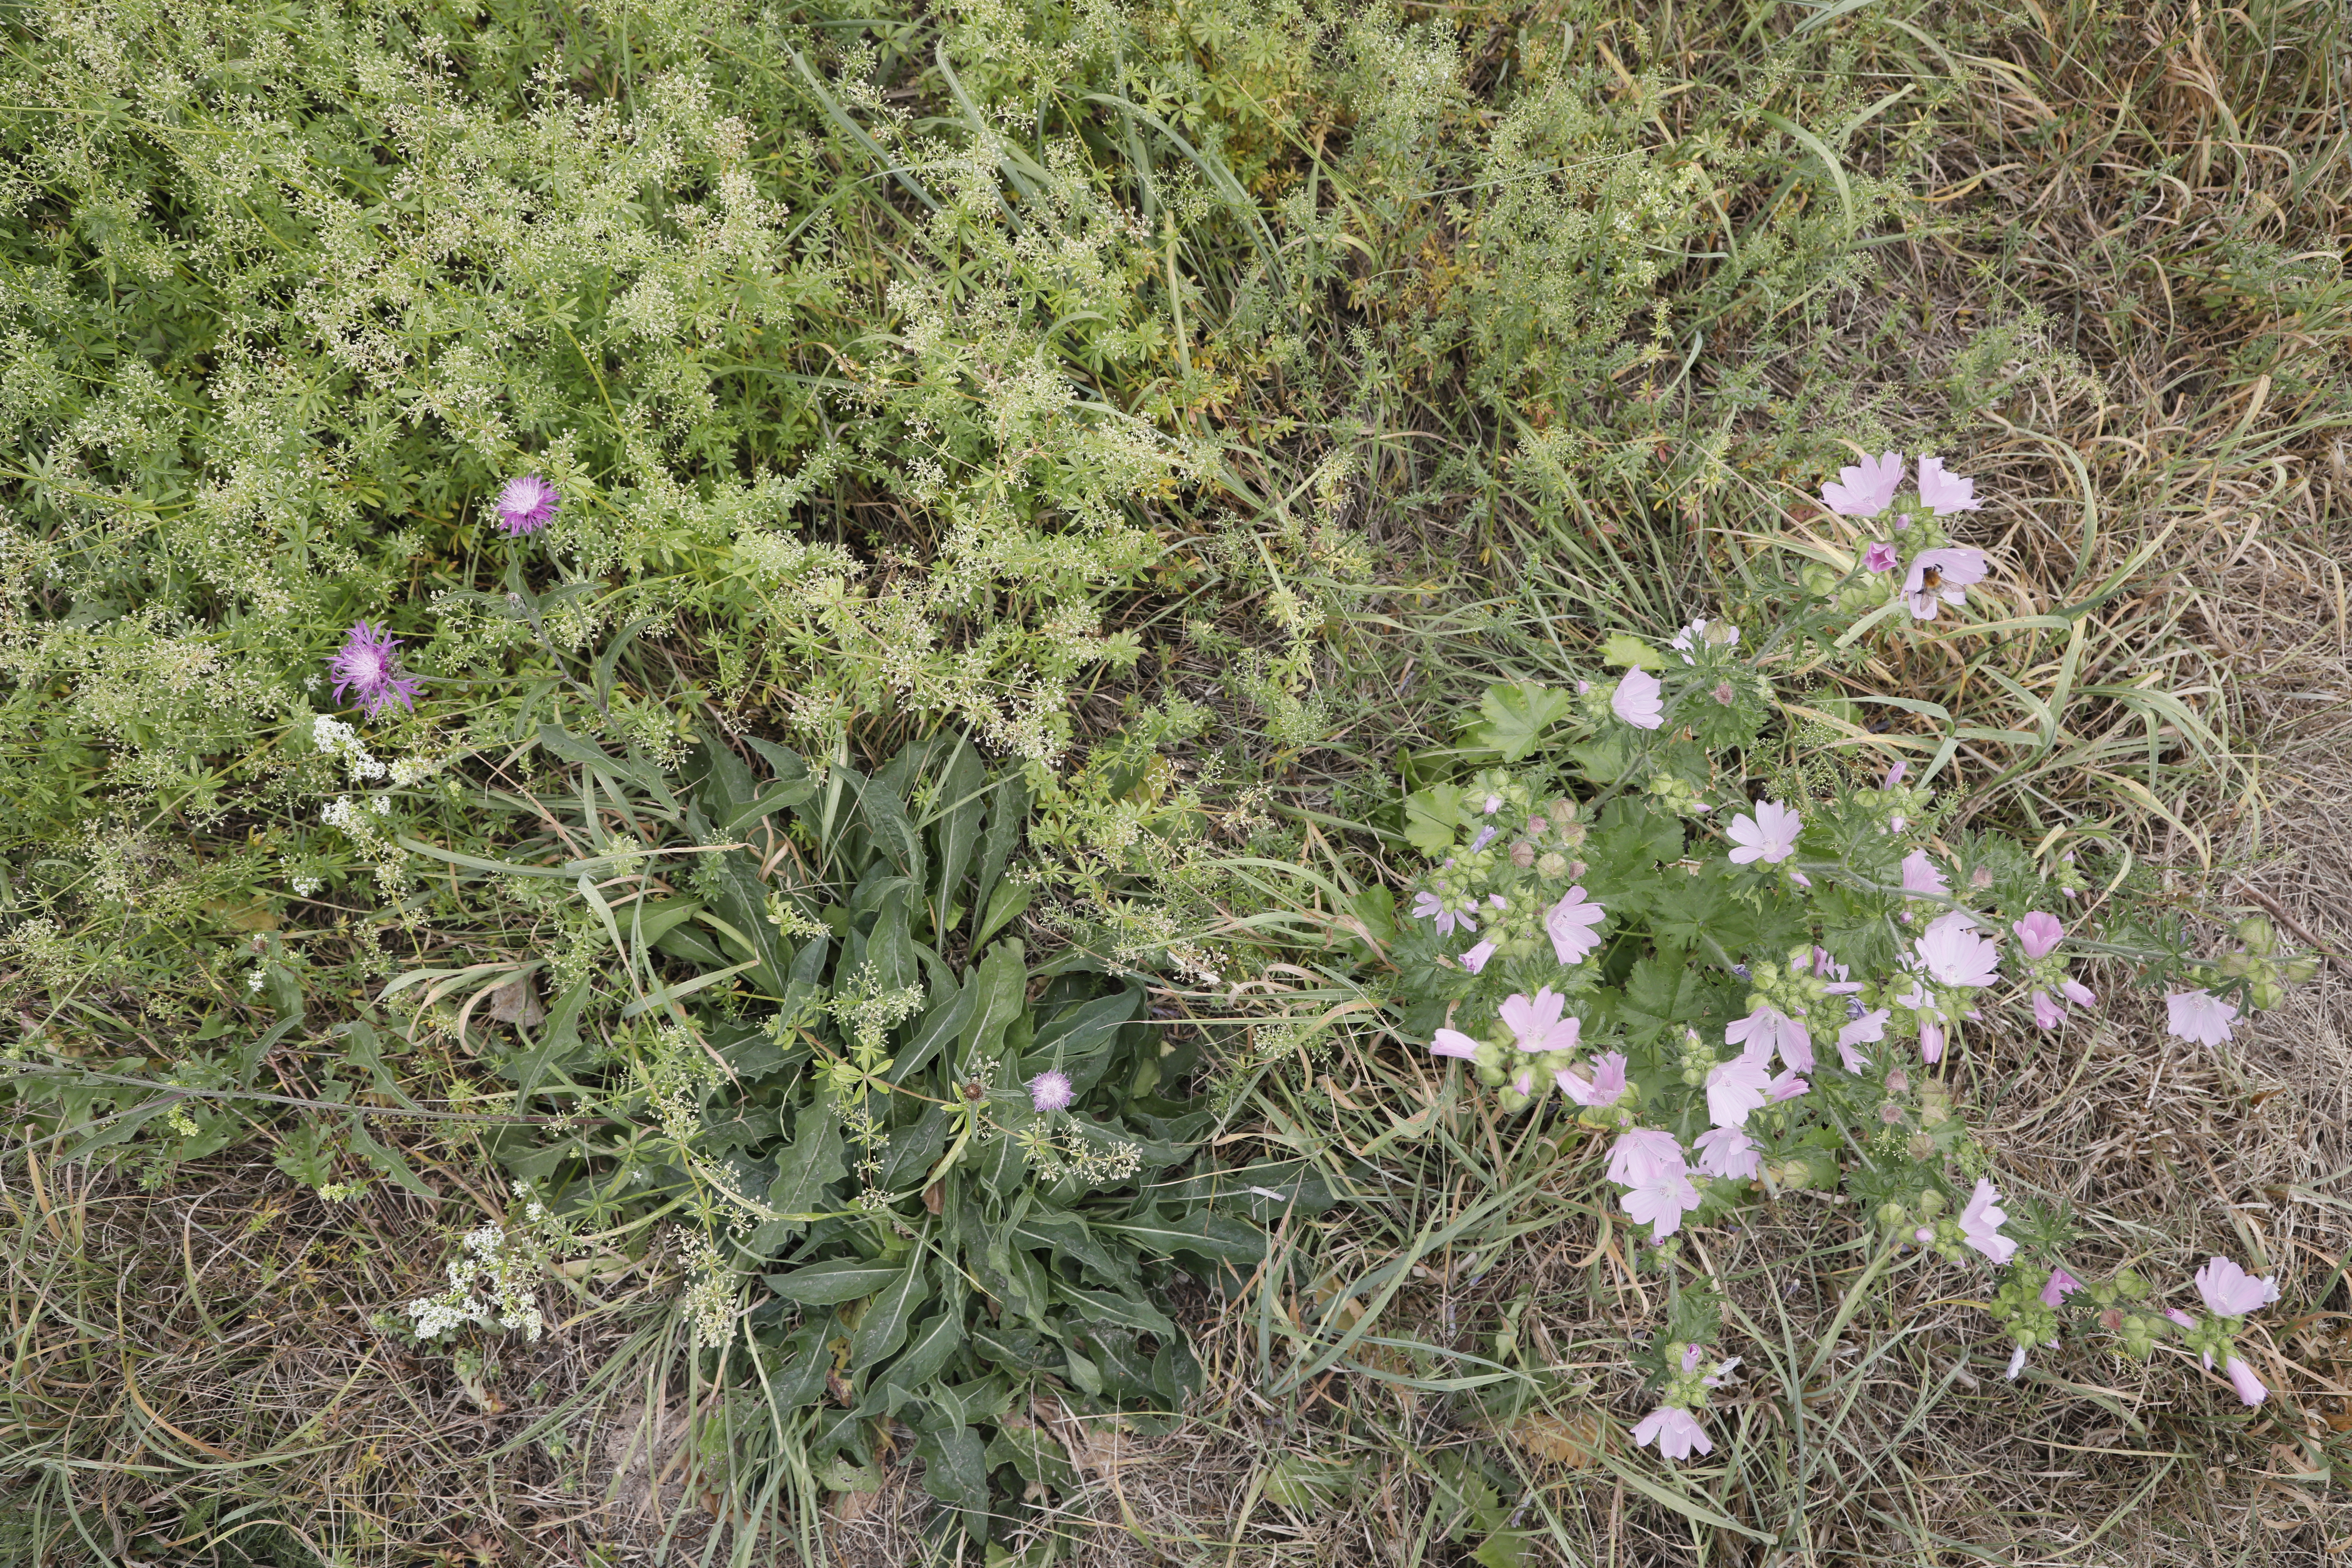
Plant species: Centaurea jacea, Malva moschata